We Can't Go Home Again

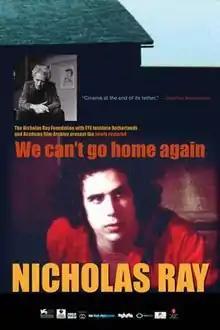

We Can't Go Home Again is an experimental feature film directed by Nicholas Ray in collaboration with his film students at Binghamton University. Ray and the students play fictionalized versions of themselves.